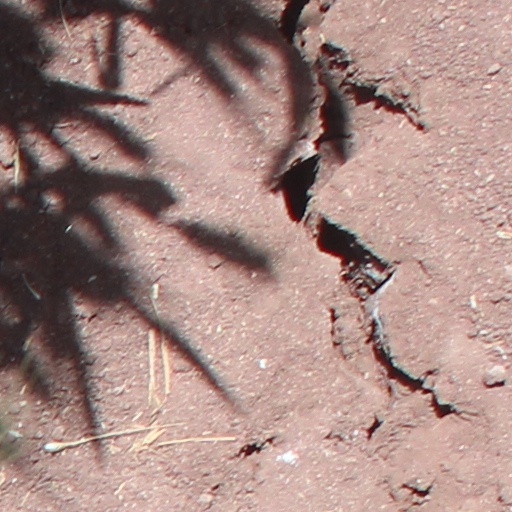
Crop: wheat